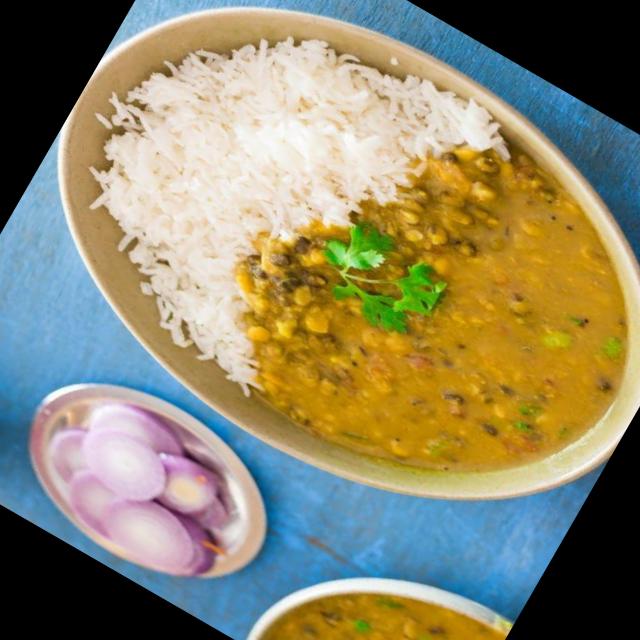
Dish: dal_makhani